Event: Nepal Earthquake
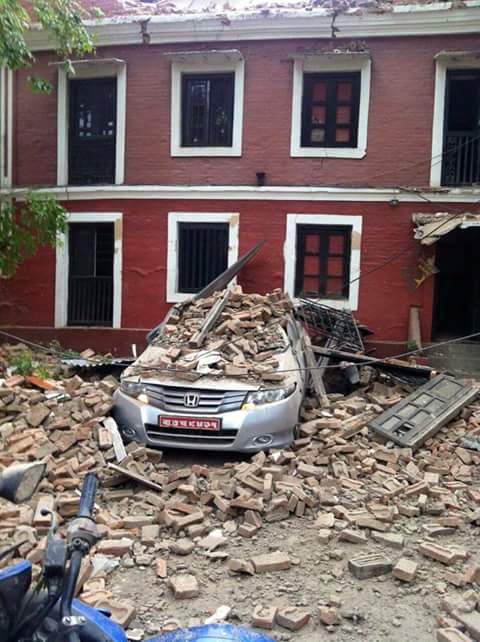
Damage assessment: damage